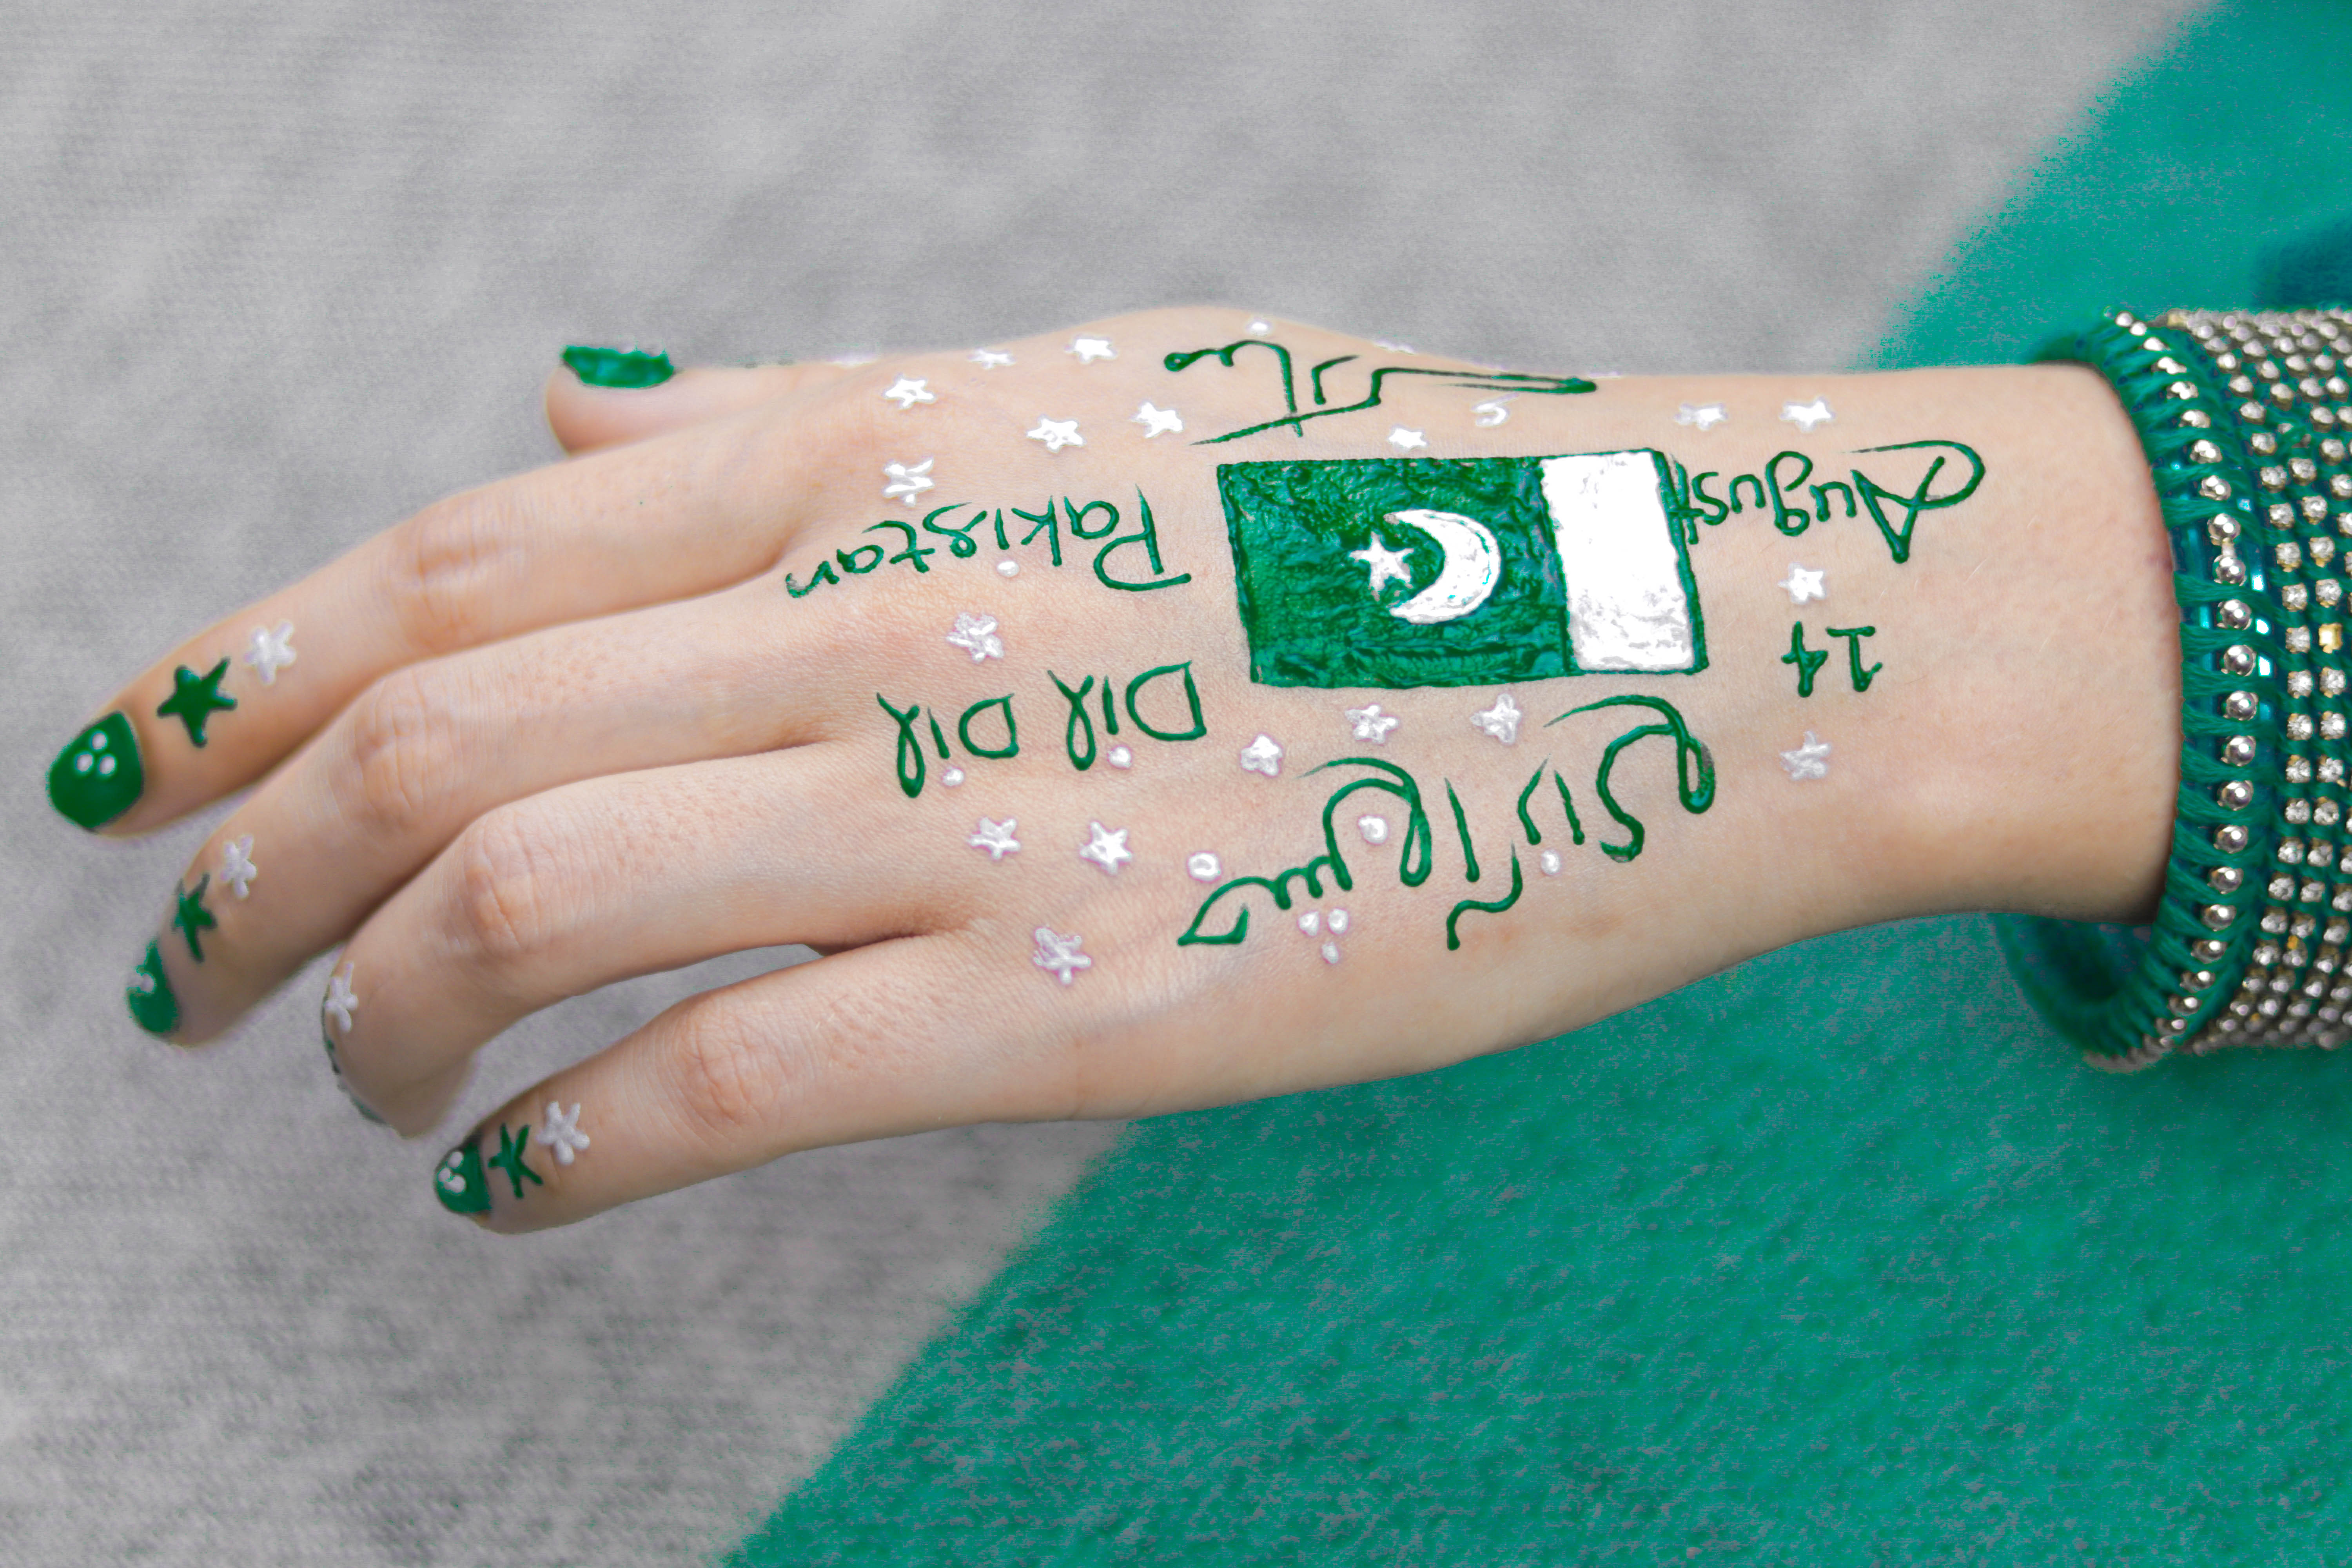
14, 14th, 14th august, 1947, art, artwork, asian, august, background, beautiful, bridal, bridal fashion, bride, brown, celebration, color, culture, decorative, design, ethnic, fashion, floral, green, henna, henna drawing, henna hand, independence, independence day, independent, india, indian, makeup, marriage, mehandi hand, mehendi, mehndi, mehndi hand, mehndi hands, mehndi pattern, pakistan, pakistan day, pakistani, pattern, people, skin, style, tattoo, traditional, wedding, woman, nail, finger, nail polish, hand, nail care, manicure, thumb, cosmetics, Material property, font, fashion accessory, glitter, gesture, artificial nails